History of France's civil nuclear program

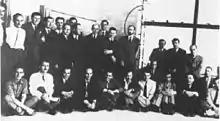
Researchers at the Montreal Laboratory in 1944, including Frenchmen Hans Halban, Pierre Auger and Bertrand Goldschmidt.

Germany's invasion of France in May 1940 halted work. In early June, the laboratory quickly relocated from Paris to Clermont-Ferrand, but the war was already lost. On June 18, 1940, as General de Gaulle launched his renowned appeal on London radio, Hans Halban and Lew Kowarski departed from Bordeaux to the United Kingdom with the heavy water stockreactor. The uranium stockreactor was concealed in Morocco and France. Joliot opted to remain in his position at the "Collège de France" and care for his unwell wife, instead of leaving. During a challenging period, German physicists arrived at his lab to examine the "Collège de France" cyclotron. After extensive questioning, Joliot-Curie agreed to work alongside the German physicists, headed by Wolfgang Gentner whom he had previously studied with at the Curie laboratory, to ensure his laboratory's continuation. In 1941–1942, he enlisted with the National Front for the Liberation and Independence of France, also known as the "Front National de Lutte pour la Libération et l'Indépendance de la France", an underground resistance movement established by the French Communist Party. He went into hiding in April 1944.